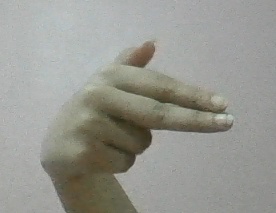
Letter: ghain